Barry McCaffrey

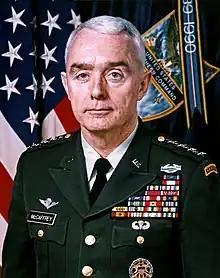
Official portrait, 1994

Barry Richard McCaffrey (born 17 November 1942) is a retired United States Army general and current news commentator, professor and business consultant who served in President Bill Clinton's Cabinet as the Director of the Office of National Drug Control Policy. He received three Purple Heart medals for injuries sustained during his service in the Vietnam War, two Silver Stars, and two Distinguished Service Crosses—the second-highest United States Army award for valor. He was inducted into United States Army Ranger Hall of Fame at the United States Army Infantry Center at Fort Benning in 2007.